Kobo Touch

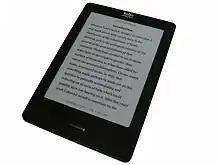

The Kobo Touch (also called the "Kobo Touch eReader") is the third generation of the Kobo e-reader device designed by Kobo Inc. It was revealed on 23 May 2011 and was released in the U.S. on 10 June 2011 at a price of $129.99.